Bromley Palace

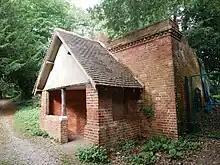
The ice house in the grounds of the palace park, now Grade II listed

In the 1920s it became a girls' finishing school and in 1935 Stockwell College of Education, a teacher training college when extensions were added. During the Second World War (from 1940 to 1945) members of the Stockwell College of Education were temporarily relocated to Watcombe Park, Devon. While the Stockwell College were away, the Bishop Otter College, Chichester whose own buildings were requisitioned by the Air Ministry, temporarily moved into Bromley Palace until 1944.